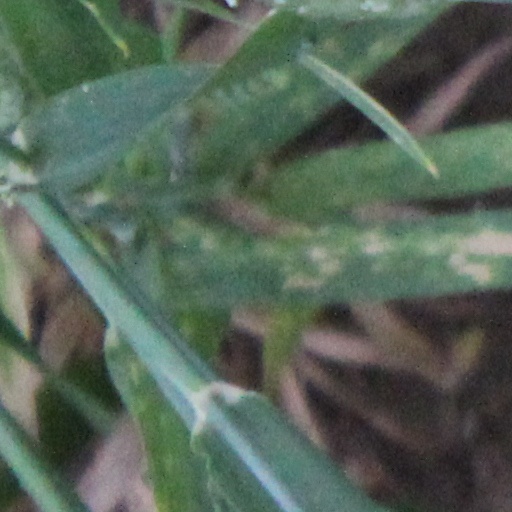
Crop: wheat